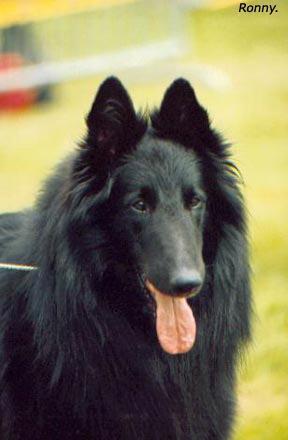
groenendael